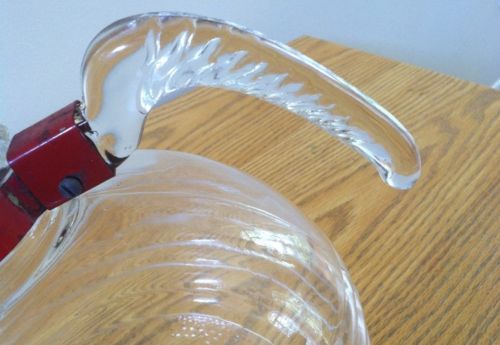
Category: kettle